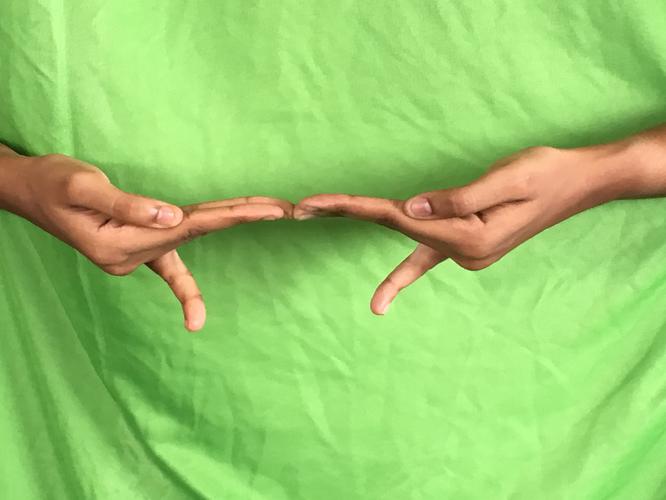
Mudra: Khatva
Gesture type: double_hand